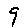
Label: 9